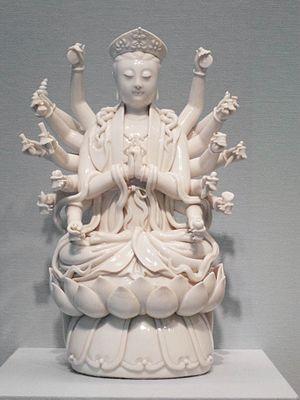
La divinité taoïste Doumu. Fours de Dehua, porcelaine moulée avec une décoration sculptée. XVIIIe siècle. Chine, Province de Fujian. Dynastie Qing (1644-1911). Collection Avery Brundage , B60P1362 . Musée d'art asiatique de San Francisco. Cette déesse, comme son nom l'indique, est la mère des sept étoiles de la contellation du Nord, correspondant à l'astérisme Beidou chinois, en Europe c’est la constellation de la Grande Ourse. On ne sait pas quand le culte de la Mère des étoiles de cette constellation a commencé, mais elle n'a pas eu une grande importance jusqu'au Template:S- quand elle est apparue dans le canon taoïste. Cette sculpture en porcelaine, combine des éléments bouddhistes et taoïstes, ainsi la Mère des étoiles de la Grande Ourse possède un troisième œil dans le front, elle est assise sur un trône de lotus et porte une couronne. Dans ses dix-huit bras, elle tient divers instruments symboliques, parmi lesquels des armes et des récipients sacrés. Les mains et le visage finement sculptés sont des traits distinctifs de la porcelaine des fours de Dehua.
La céramique chinoise, principalement connue pour la porcelaine que les Chinois ont inventée, est riche d'une longue tradition d'innovations techniques et stylistiques.